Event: Nepal Earthquake
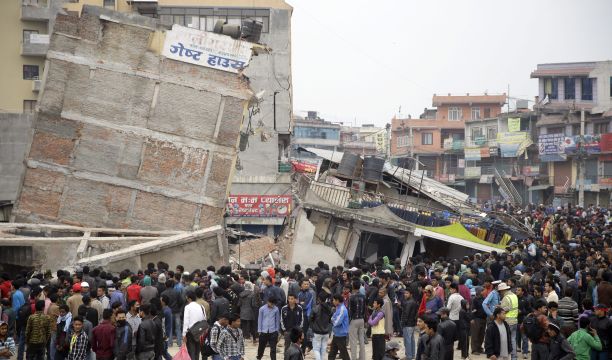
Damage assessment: damage